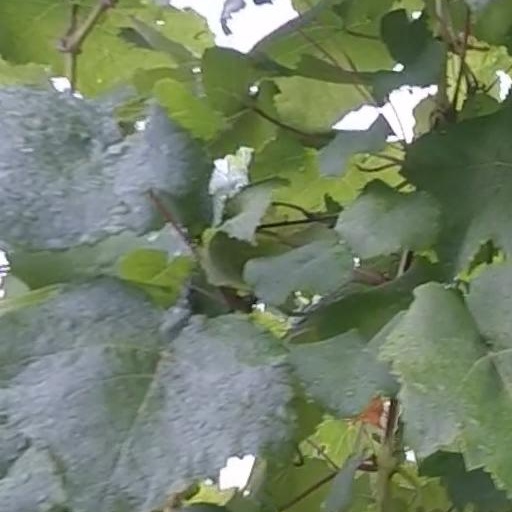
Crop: grape